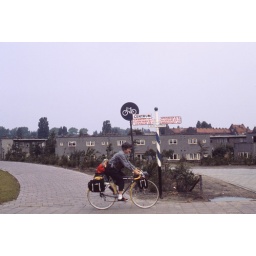
Daughter, Greta, is in a child seat on a Dutch bike path near Amsterdam. 1961.